Exter Formation

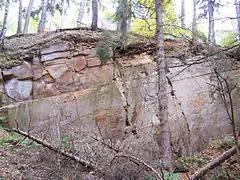
Exter Formation at Krauthausen

The Exter Formation is the only formation of the Upper Keuper or Rhätsandstein, and is a geologic formation in Germany. It preserves fossils dating back to the Rhaetian of the Triassic period (specifically around 205 Ma).